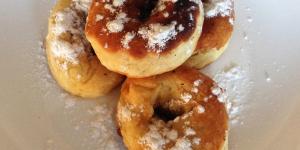
rosquillas de anis caseras